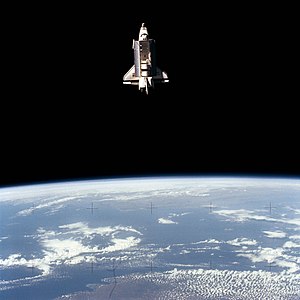
STS-61-A / Missionen
STS-61-A var Challengers 9. rumfærge-flyvning, opsendt d. 30. oktober 1985, og som vendte tilbage d. 6. november 1985. Det er den eneste gang. at otte personer har fløjet med rumfærgen fra starten til landingen.